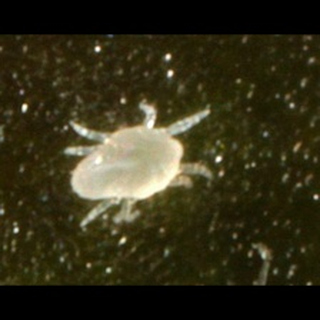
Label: wheat_mite